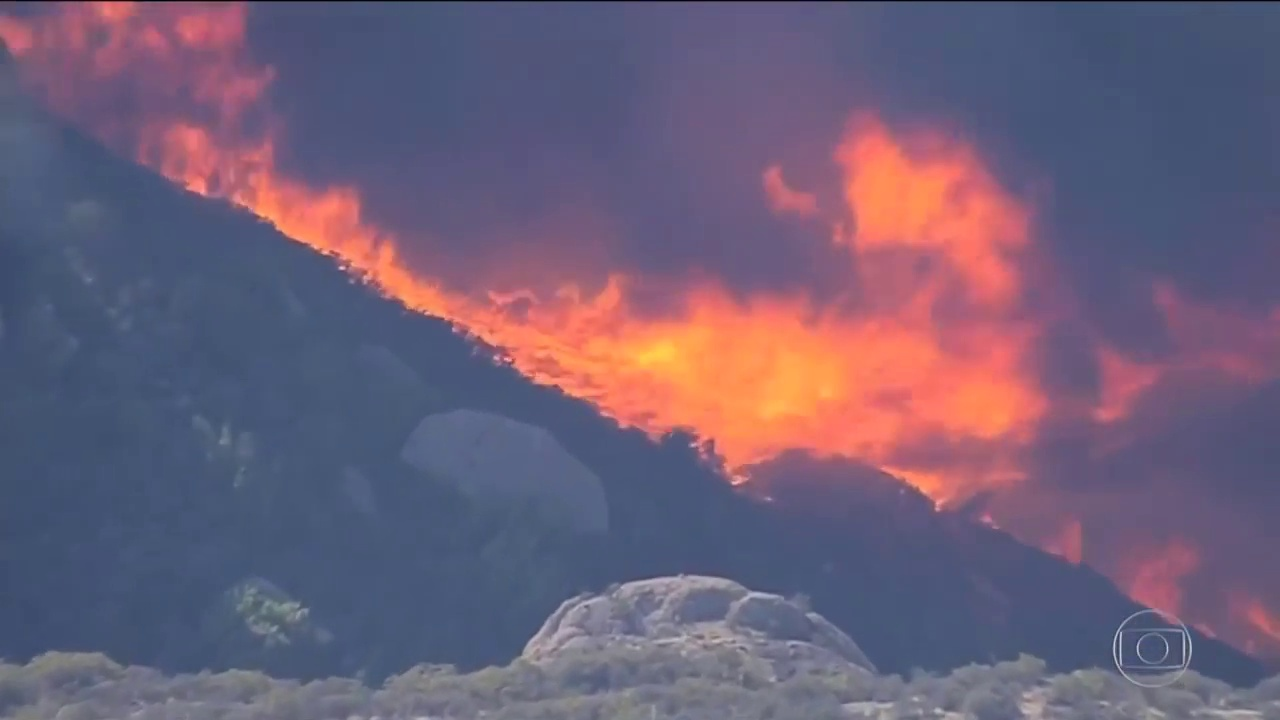
Fire: yes
Smoke: yes